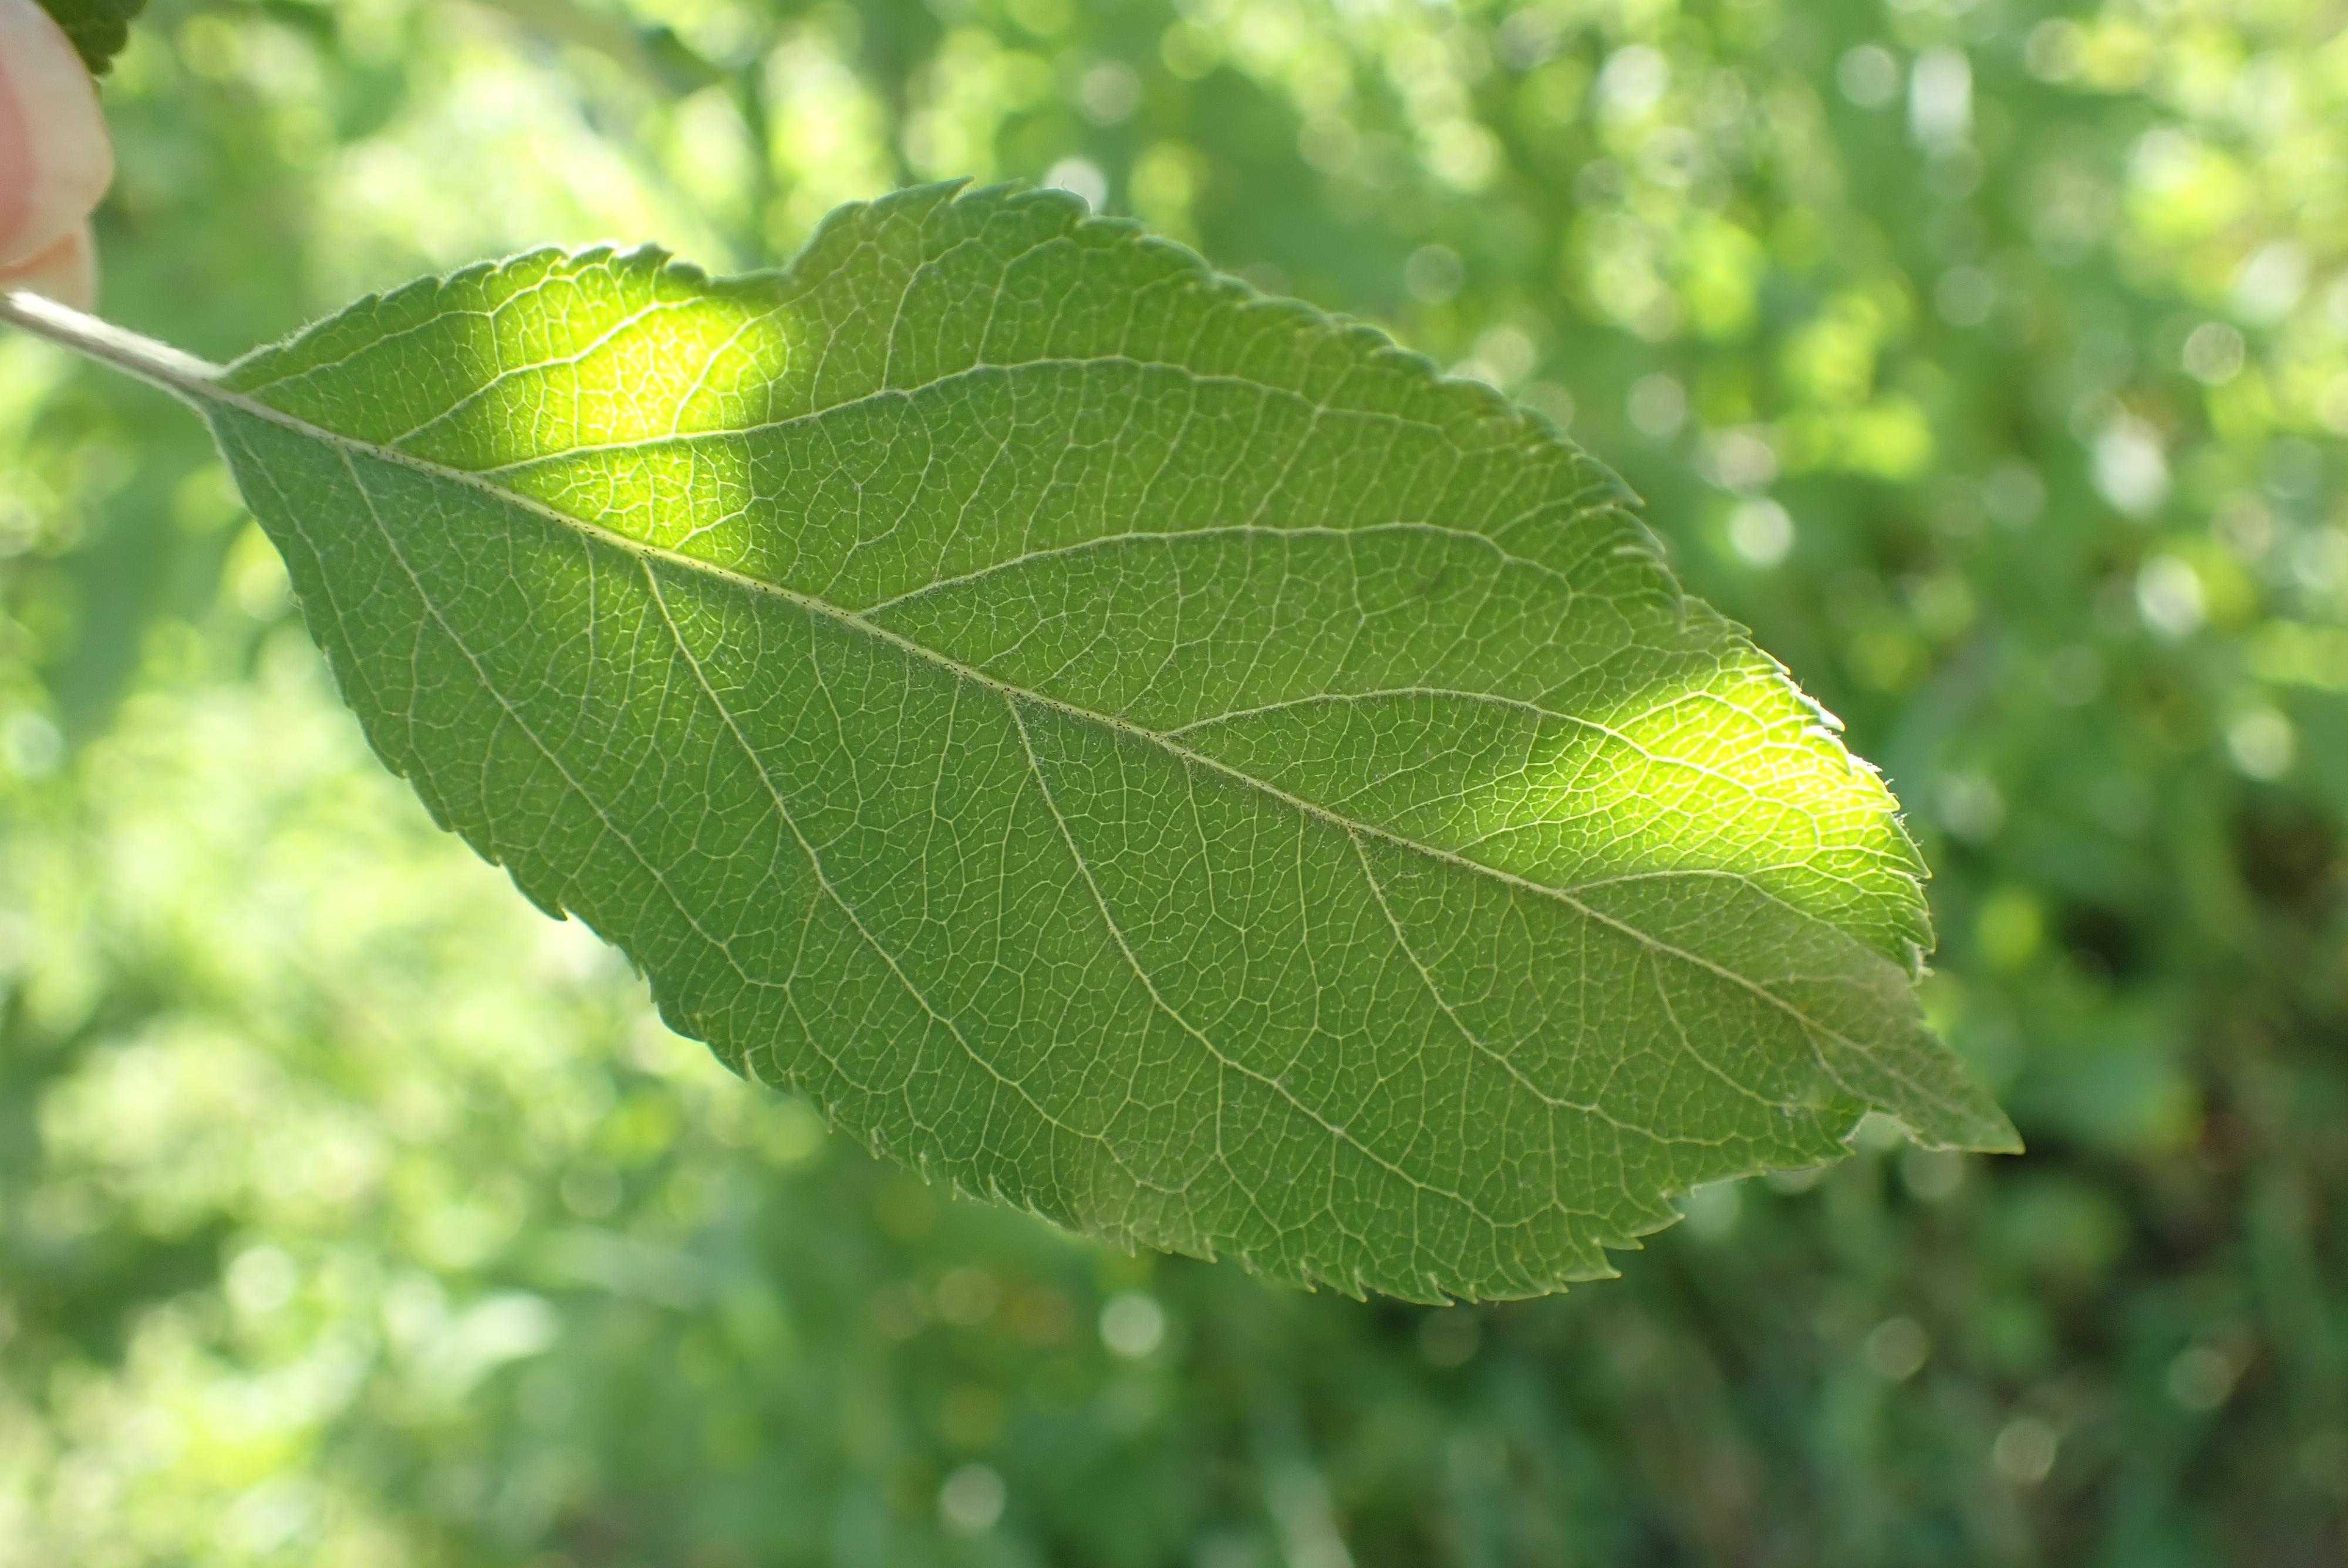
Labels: healthy